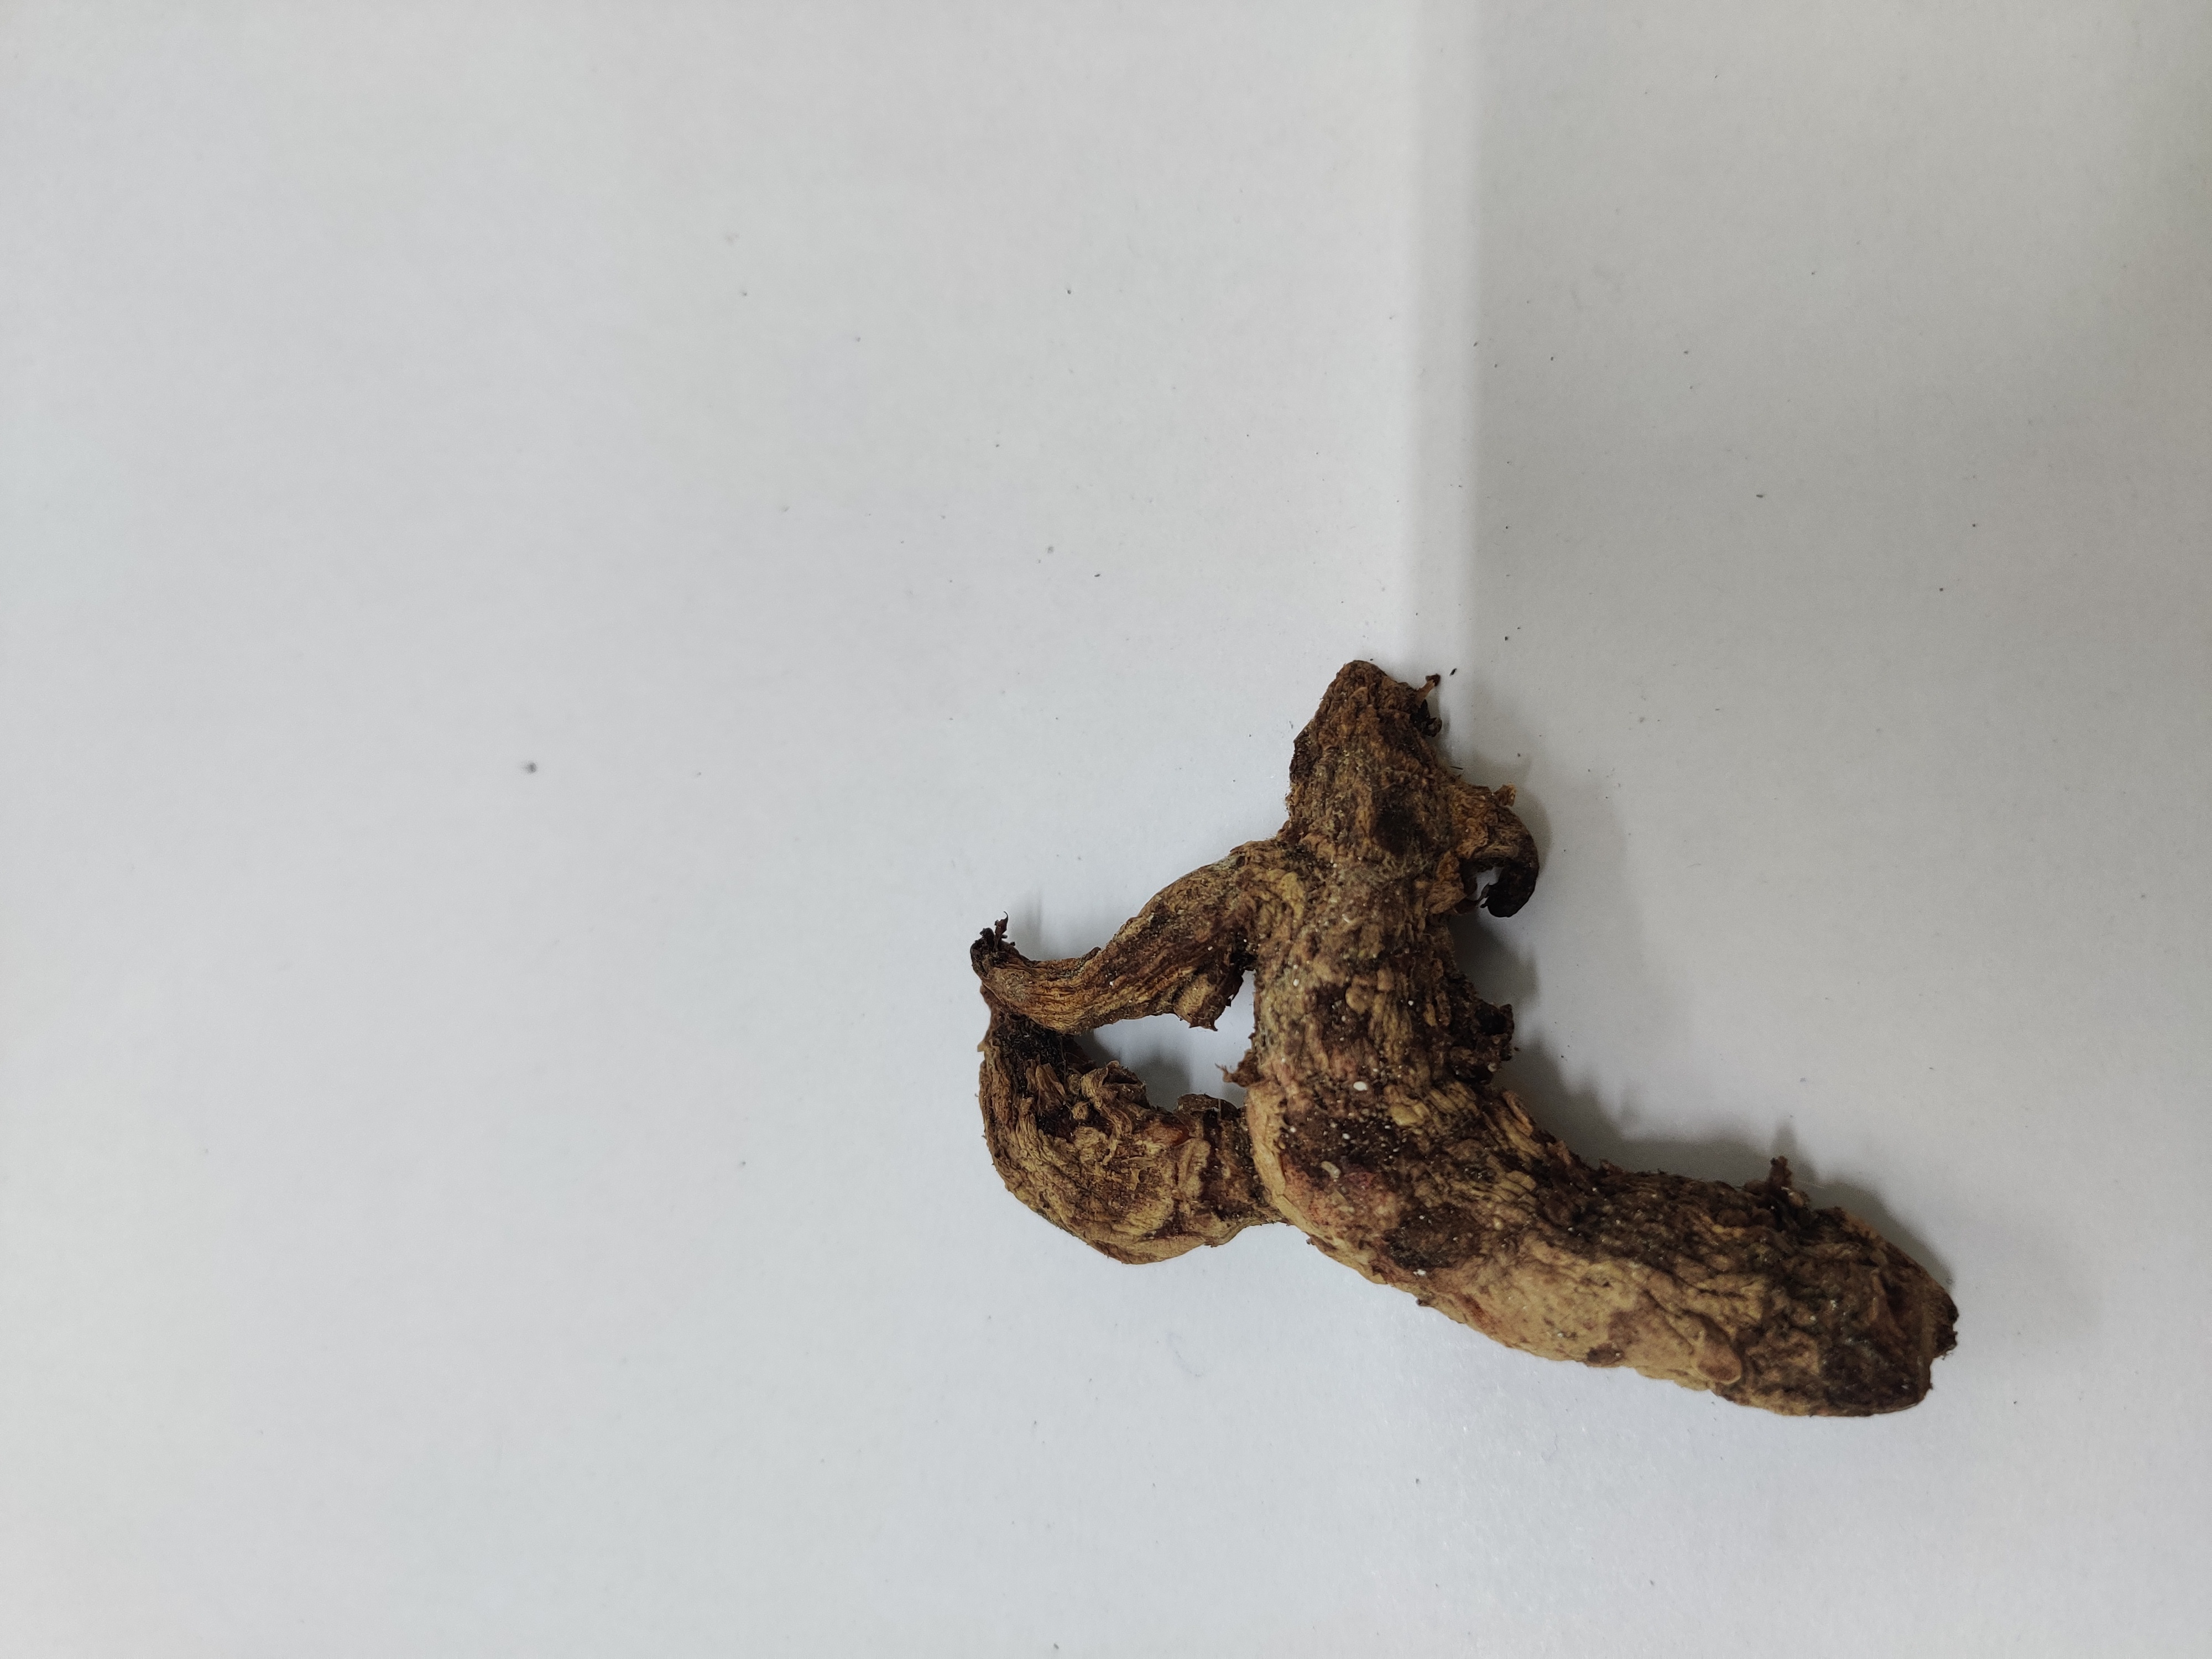
Crop: Turmeric
Condition: Severely Damaged